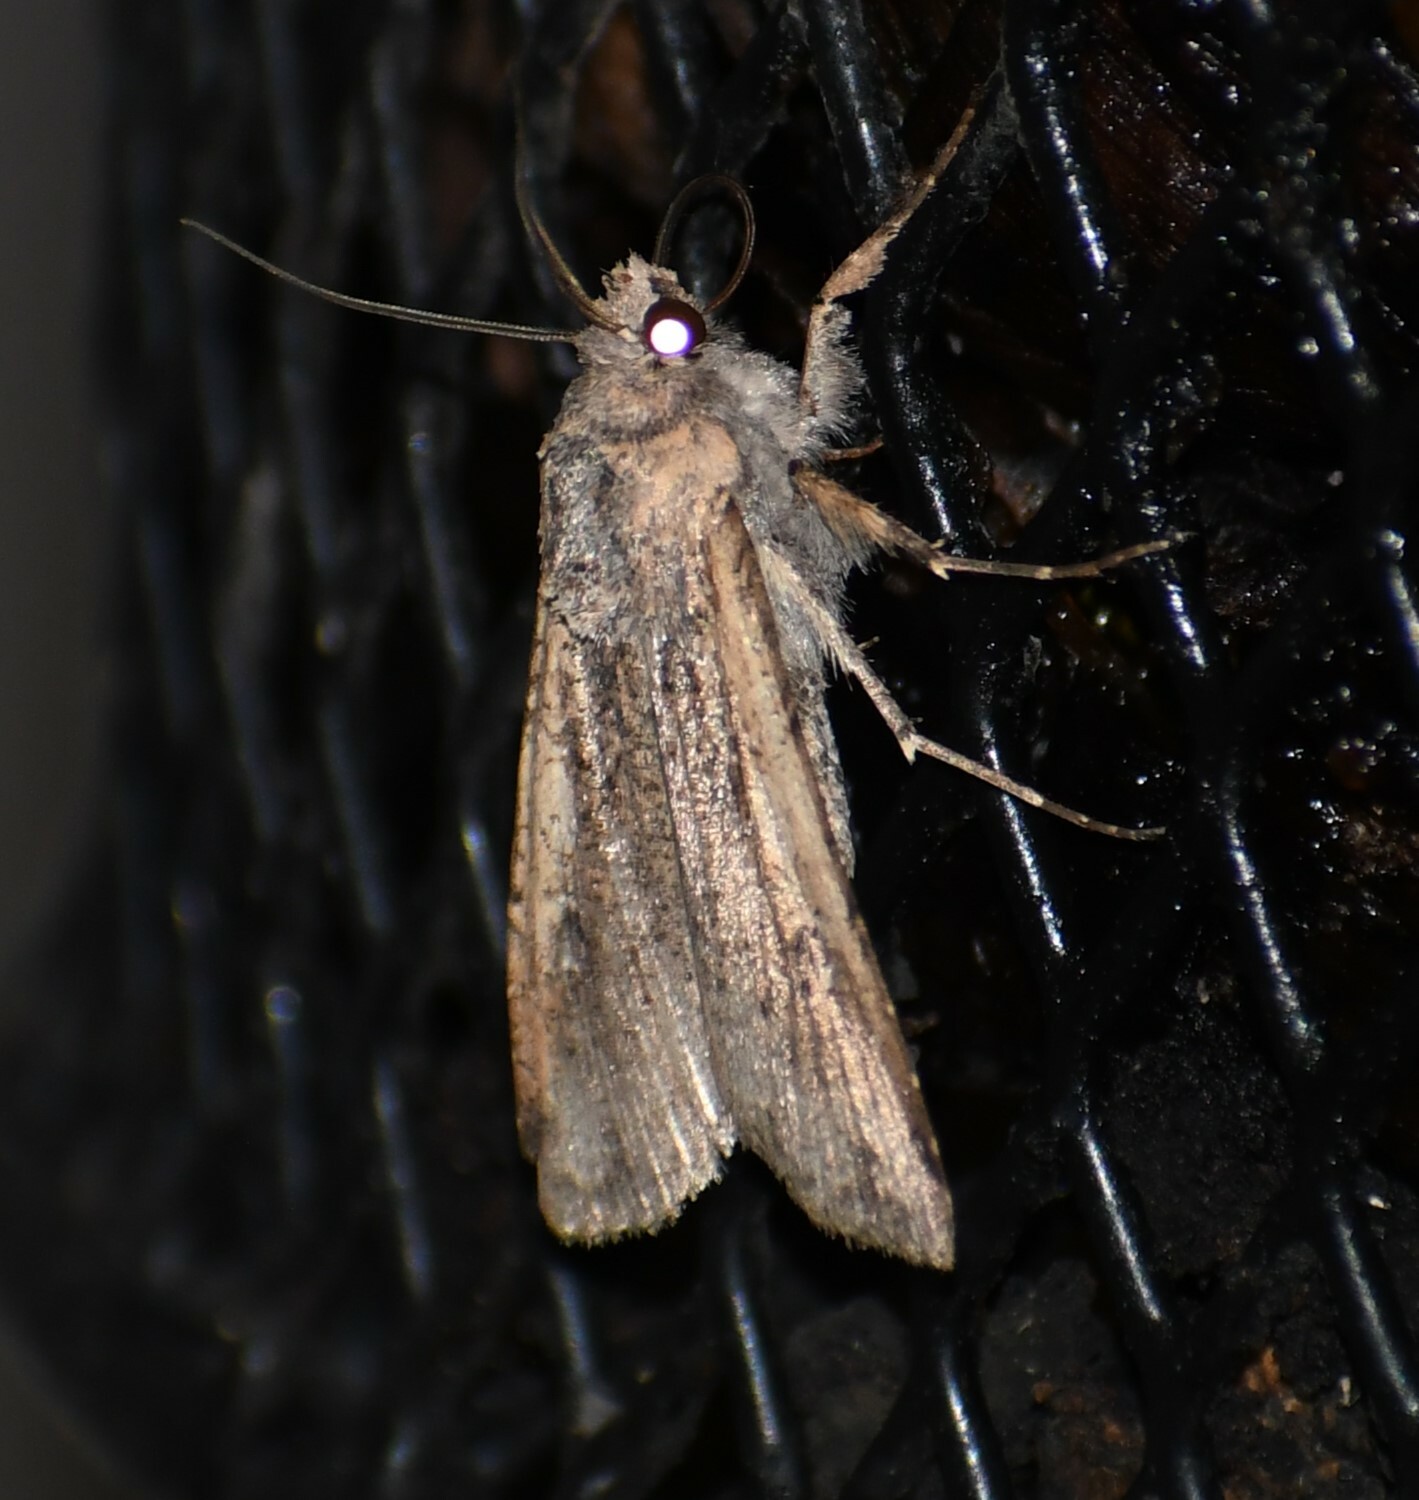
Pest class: cutworms